Snowden (film)

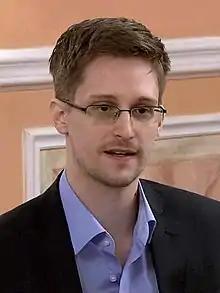
Oliver Stone met Edward Snowden multiple times in Moscow and spent time researching what happened to him.

When Oliver Stone was first approached to helm the film, he was hesitant. At the time, he was working on another controversial subject, about the last few years in the life of Martin Luther King Jr., with Jamie Foxx attached to star, and did not immediately wish to tackle a project as incendiary again. He had been previously criticized for being too apathetic towards George W. Bush – despite calling him the second worst President in U.S. history only after Richard Nixon – in his film, "W." (2008). Nonetheless, a series of events and persuasion prompted him to finally agree to direct it. Glenn Greenwald, the journalist who worked with Laura Poitras to break the Snowden story, asked him for some advice; a couple of months later, Snowden's Russian lawyer, Anatoly Kucherena, contacted Stone via his producer asking to meet him. Wanting to sell his book about Snowden, Kucherena arranged a meeting in Moscow, in a secure place that Stone would not reveal. It was a fictional book, but Stone developed an interest towards it and called it "very Fyodor Dostoyevsky", in the sense that none of it is realistic. Stone, who did not know if Snowden would cooperate, was undecided whether to make a fictional film with an unnamed character or a story as realistic as possible.